Dyce

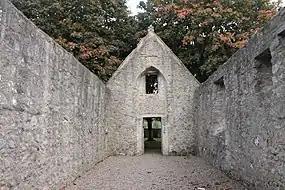
Old Dyce church interior

Dyce is the site of an early medieval church dedicated to the 8th century missionary and bishop Saint Fergus, otherwise associated with Glamis, Angus. Today the cemetery, north of the airport, and overlooking the River Don, hosts the roofless but otherwise virtually complete former St Fergus Chapel. Within the chapel, Pictish and early Christian stones from the 7th–9th centuries, found in or around the churchyard, are displayed (Historic Scotland; open at all times without entrance charge).